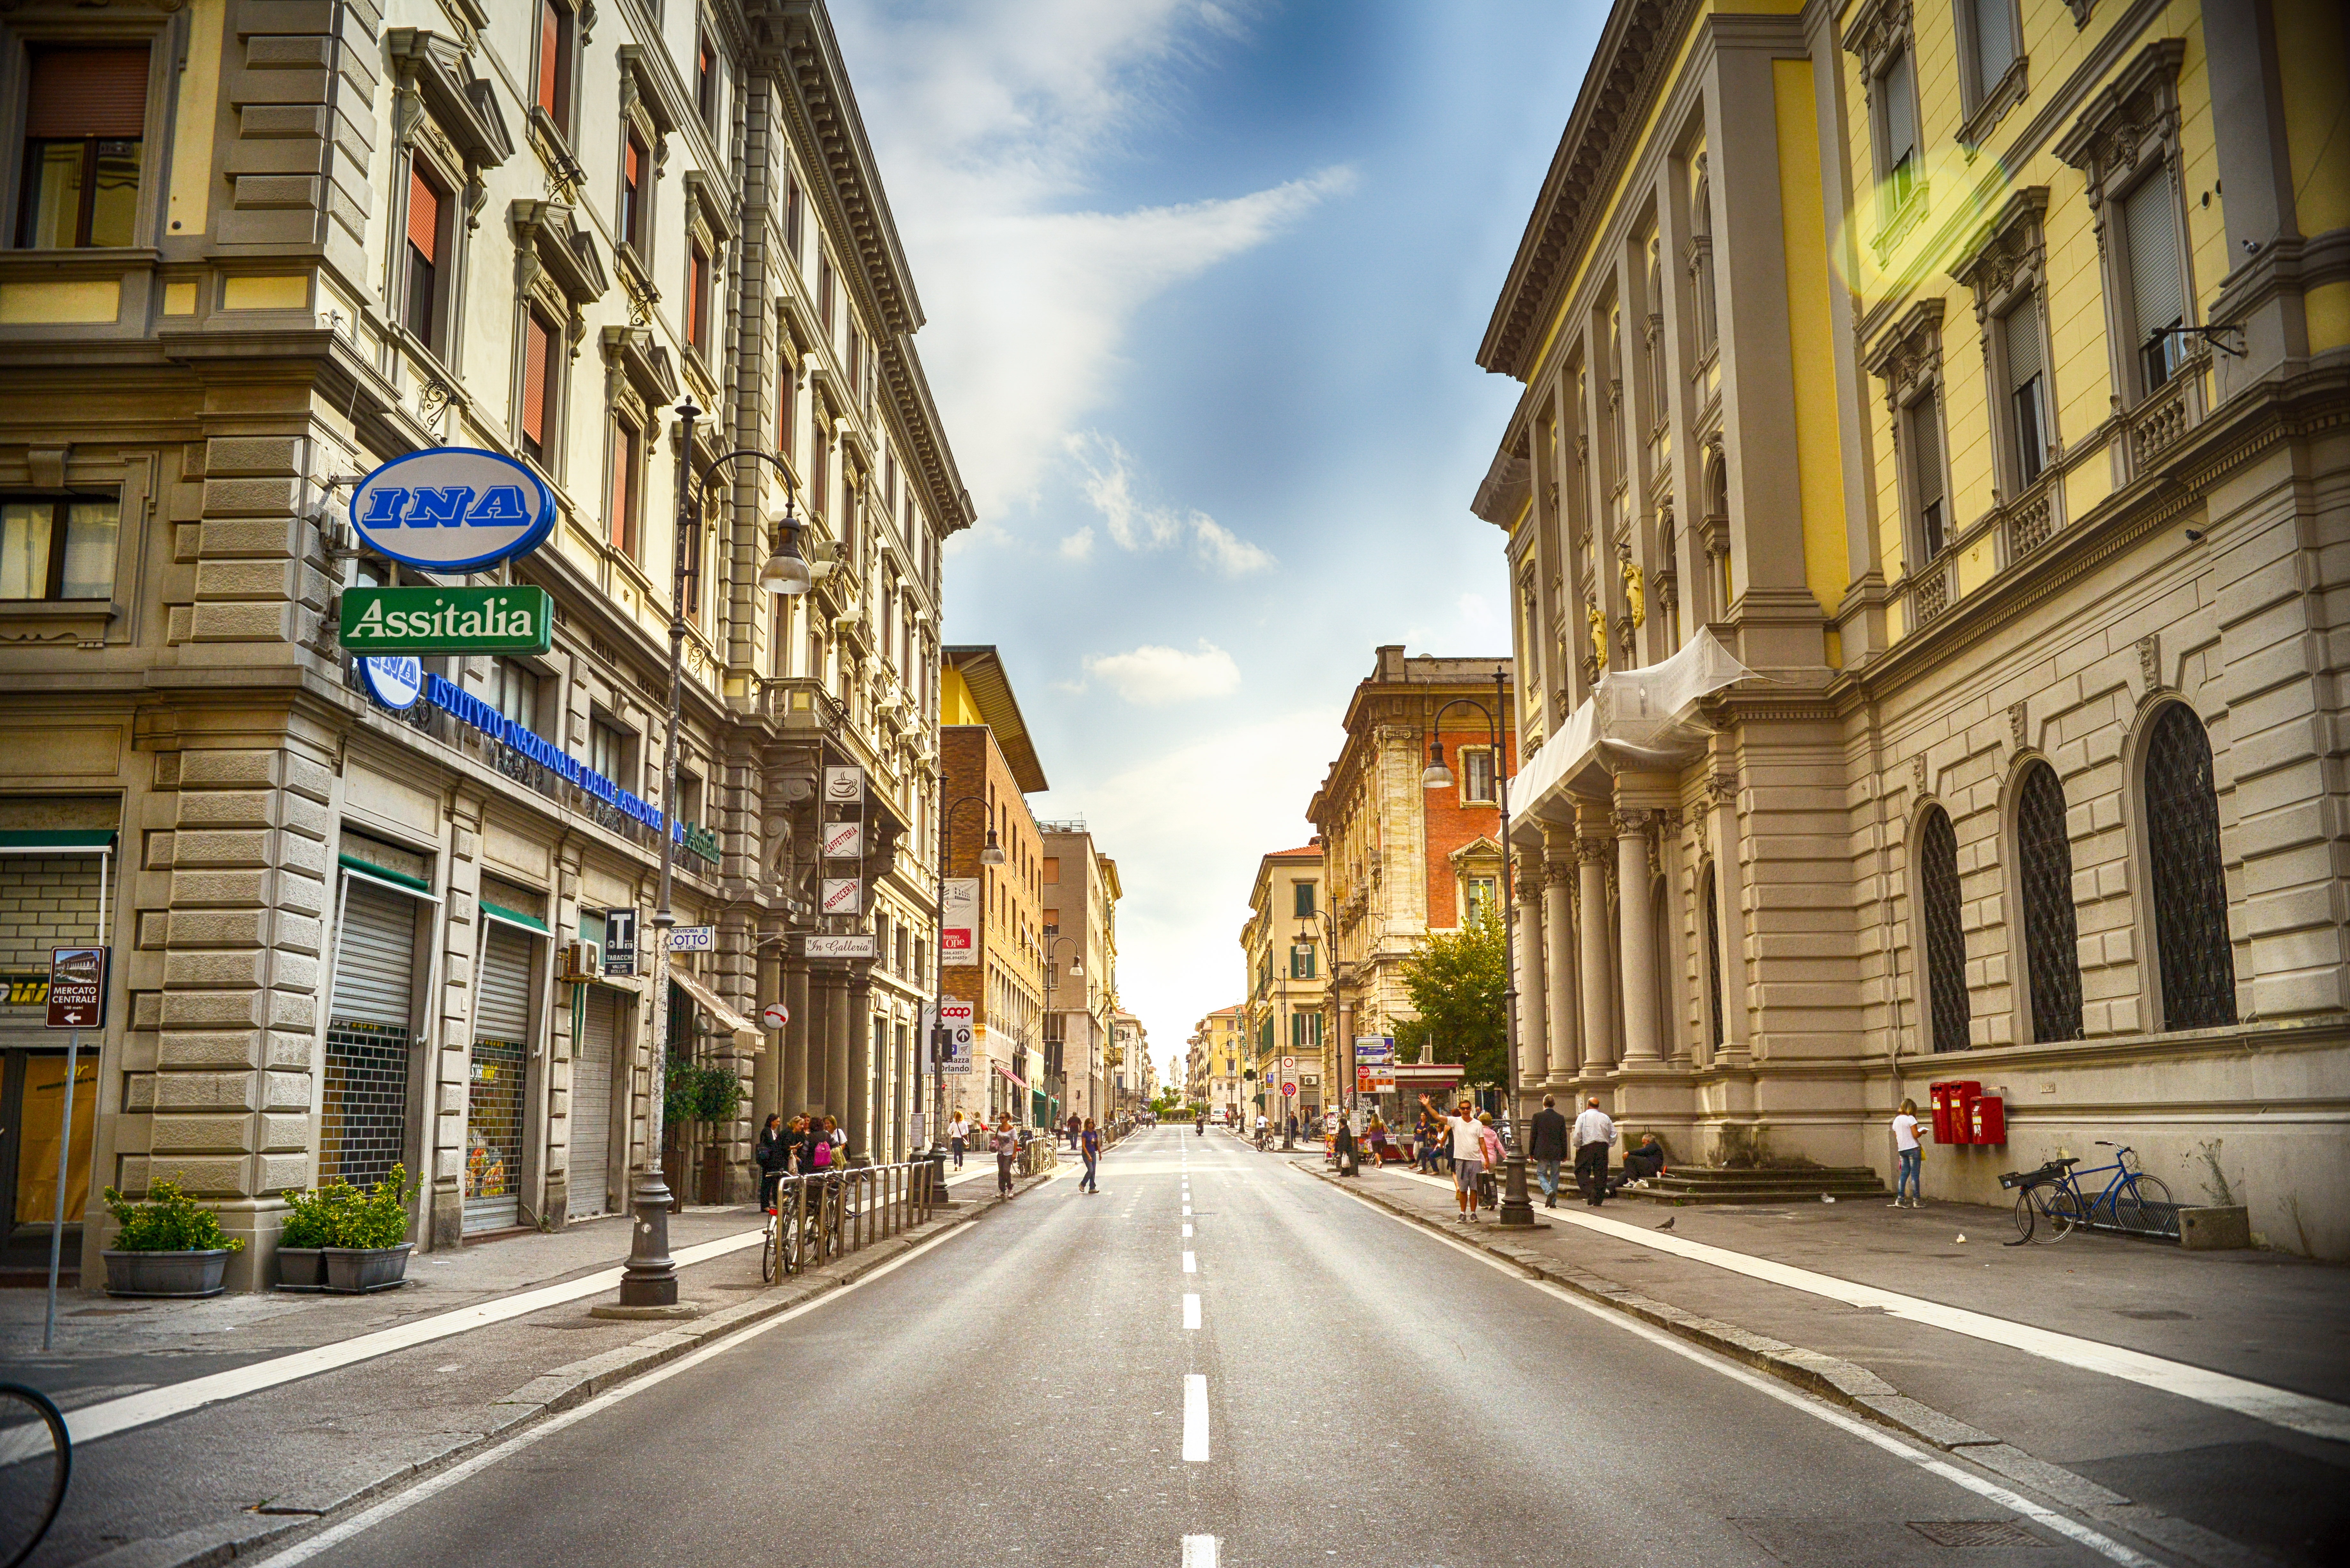
pedestrian, architecture, road, street, town, old, city, urban, cityscape, downtown, italy, lane, buildings, infrastructure, houses, scene, metropolis, neighbourhood, facades, urban area, residential area, human settlement, metropolitan area, nonbuilding structure